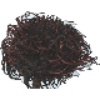
Label: Rambutan 1